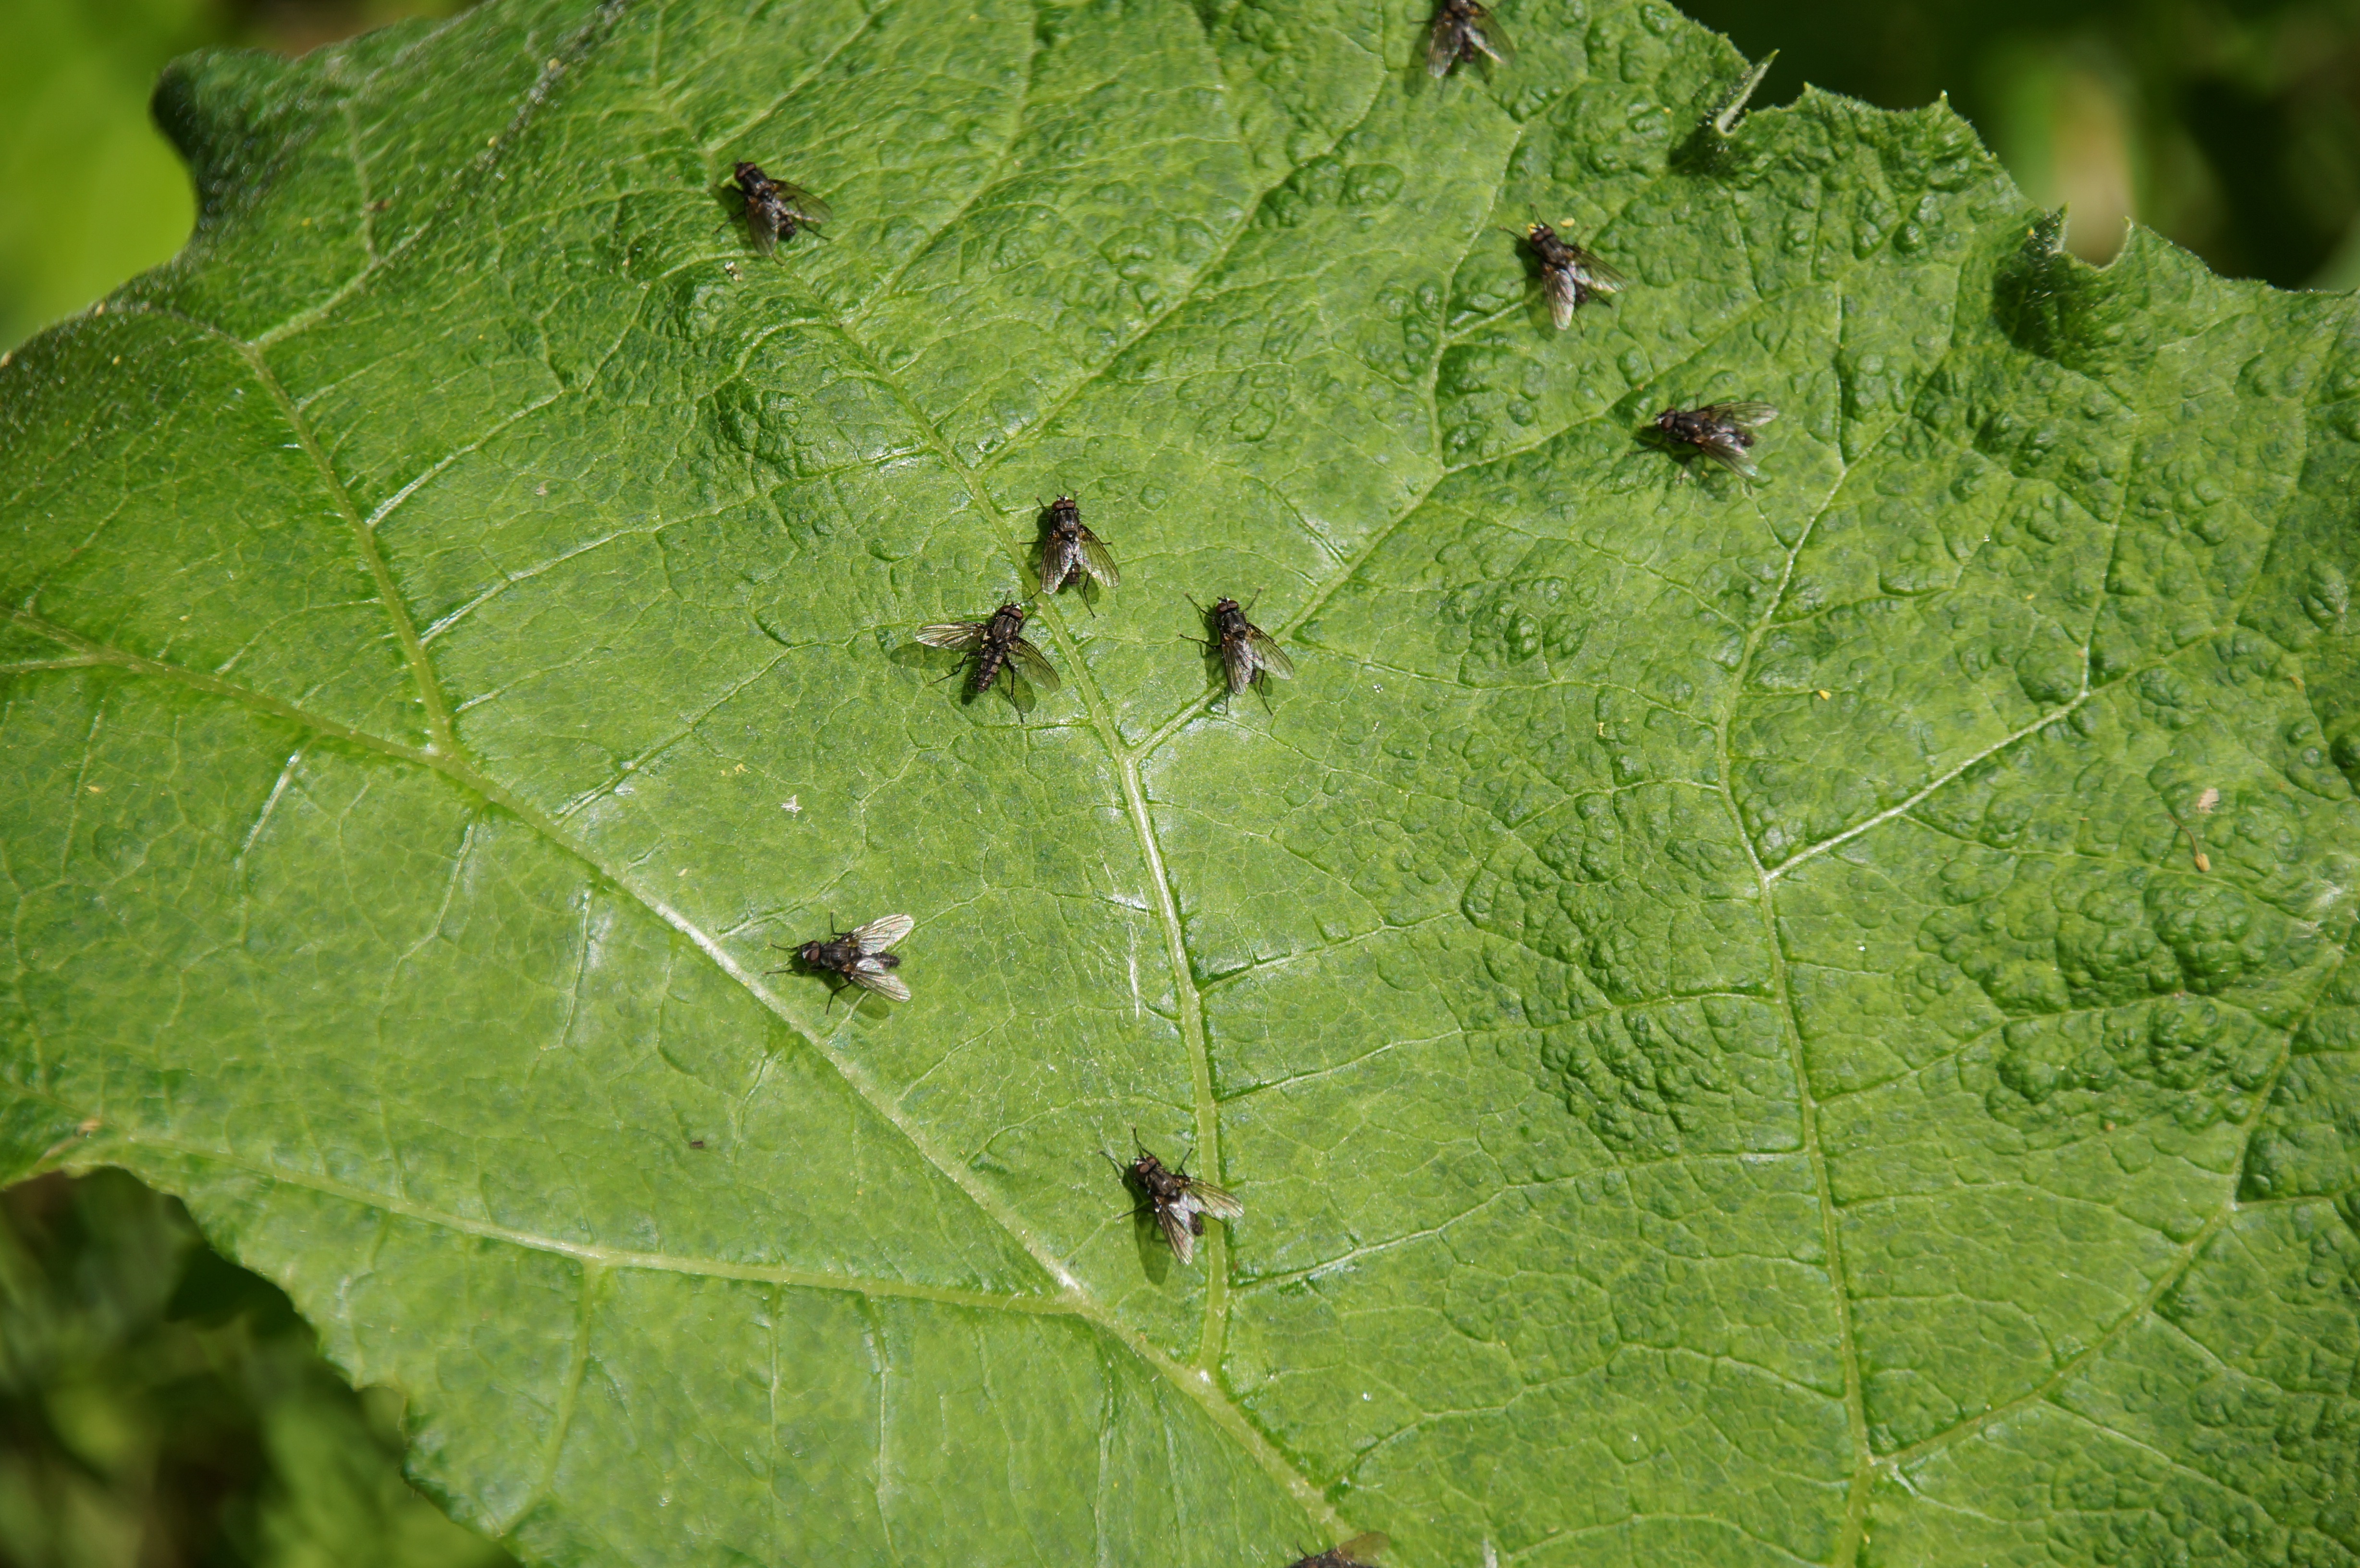
plant, leaf, flower, fly, green, insect, botany, moth, fauna, invertebrate, larva, macro photography, bombycidae